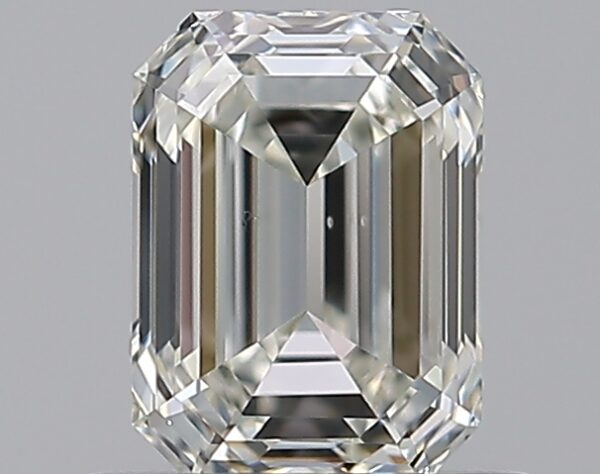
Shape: emerald
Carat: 0.7
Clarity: VS2
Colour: J
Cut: EX
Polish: EX
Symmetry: VG
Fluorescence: N
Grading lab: GIA
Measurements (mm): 5.79 x 4.26 x 2.89